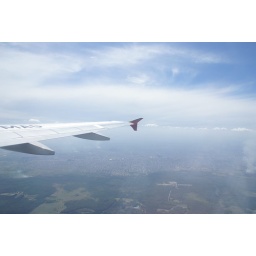
Jet wing in the blue Baires sky